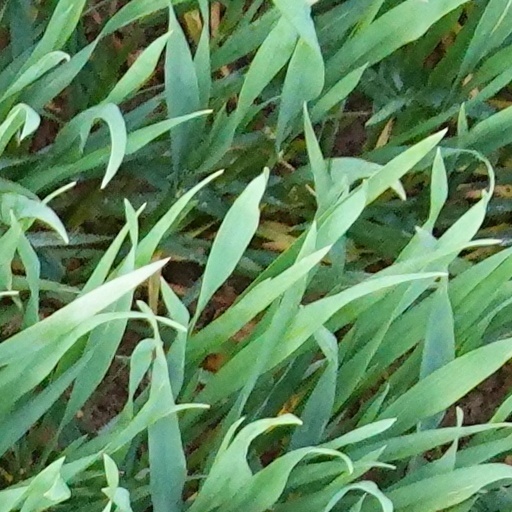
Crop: wheat